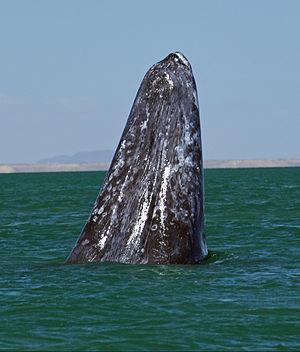
Cet article recense les zones humides du Mexique concernées par la convention de Ramsar.